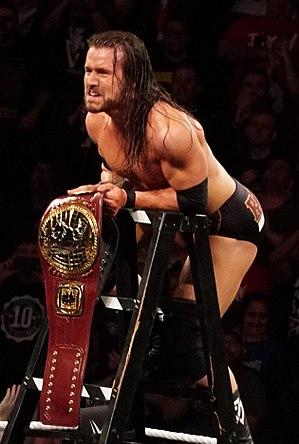
Austin Jenkins, mieux connu sous son nom de ring Adam Cole, est un catcheur américain. Il travaille actuellement à la World Wrestling Entertainment dans la division NXT.